Western hunter-gatherer

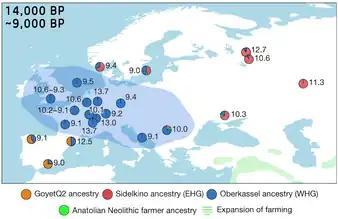
Genetic ancestry of hunter-gatherers in Europe between 14 ka and 9 ka, with the main area of Western hunter-gatherers (WHG) in blue. Individual numbers correspond to calibrated sample dates.

In archaeogenetics, western hunter-gatherer (WHG, also known as west European hunter-gatherer, western European hunter-gatherer or Oberkassel cluster) is a distinct ancestral component of modern Europeans, representing descent from a population of Mesolithic hunter-gatherers who scattered over western, southern and central Europe, from the British Isles in the west to the Carpathians in the east, following the retreat of the ice sheet of the Last Glacial Maximum. It is closely associated and sometimes considered synonymous with the concept of the Villabruna cluster, named after the Ripari Villabruna cave specimen in Italy, known from the terminal Pleistocene of Europe, which is largely ancestral to later WHG populations.